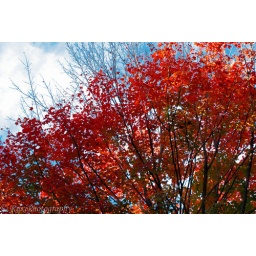
red in the tree tops